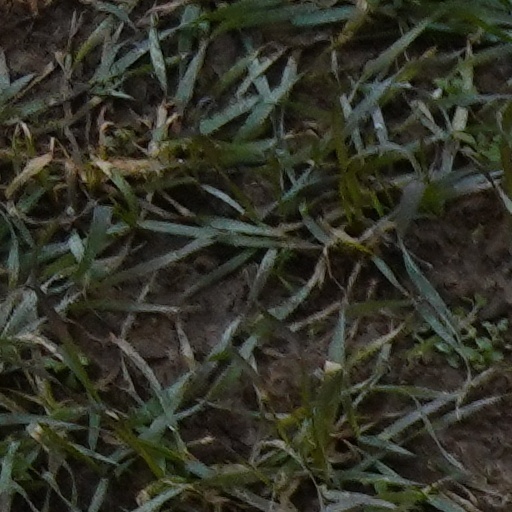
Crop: wheat